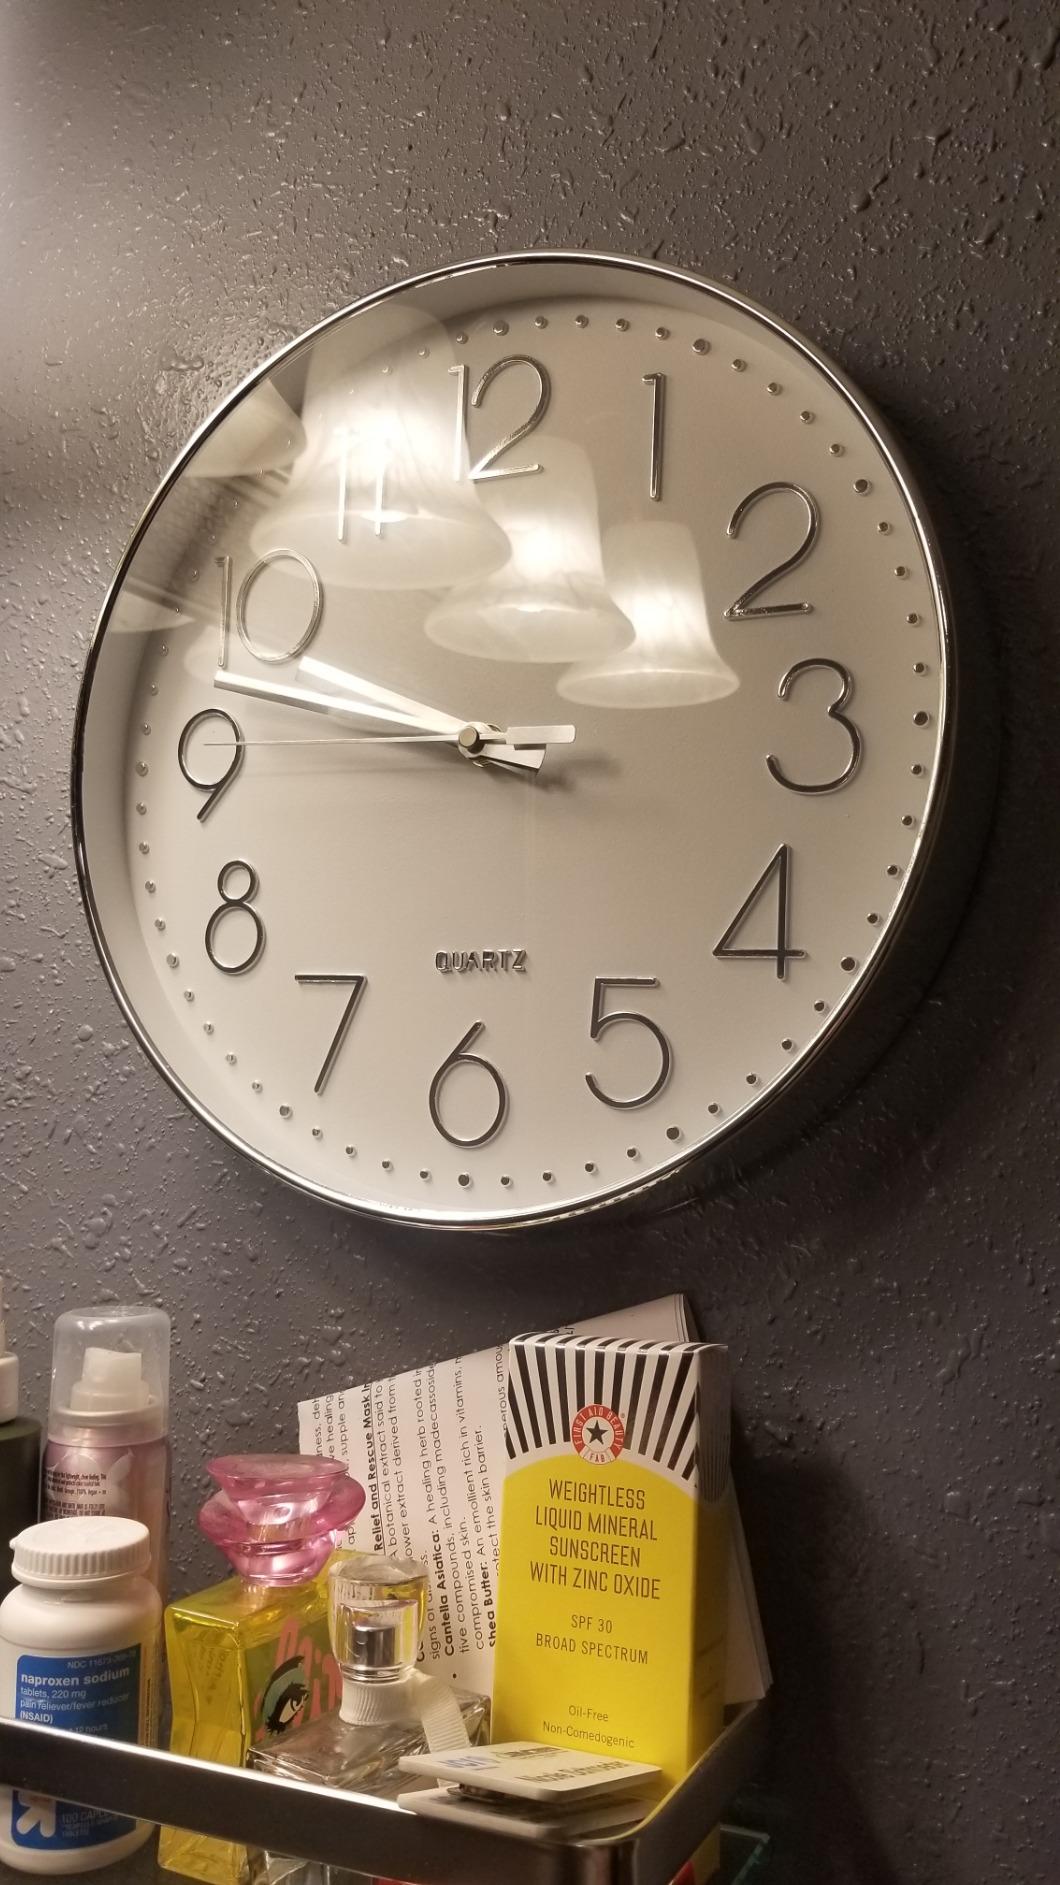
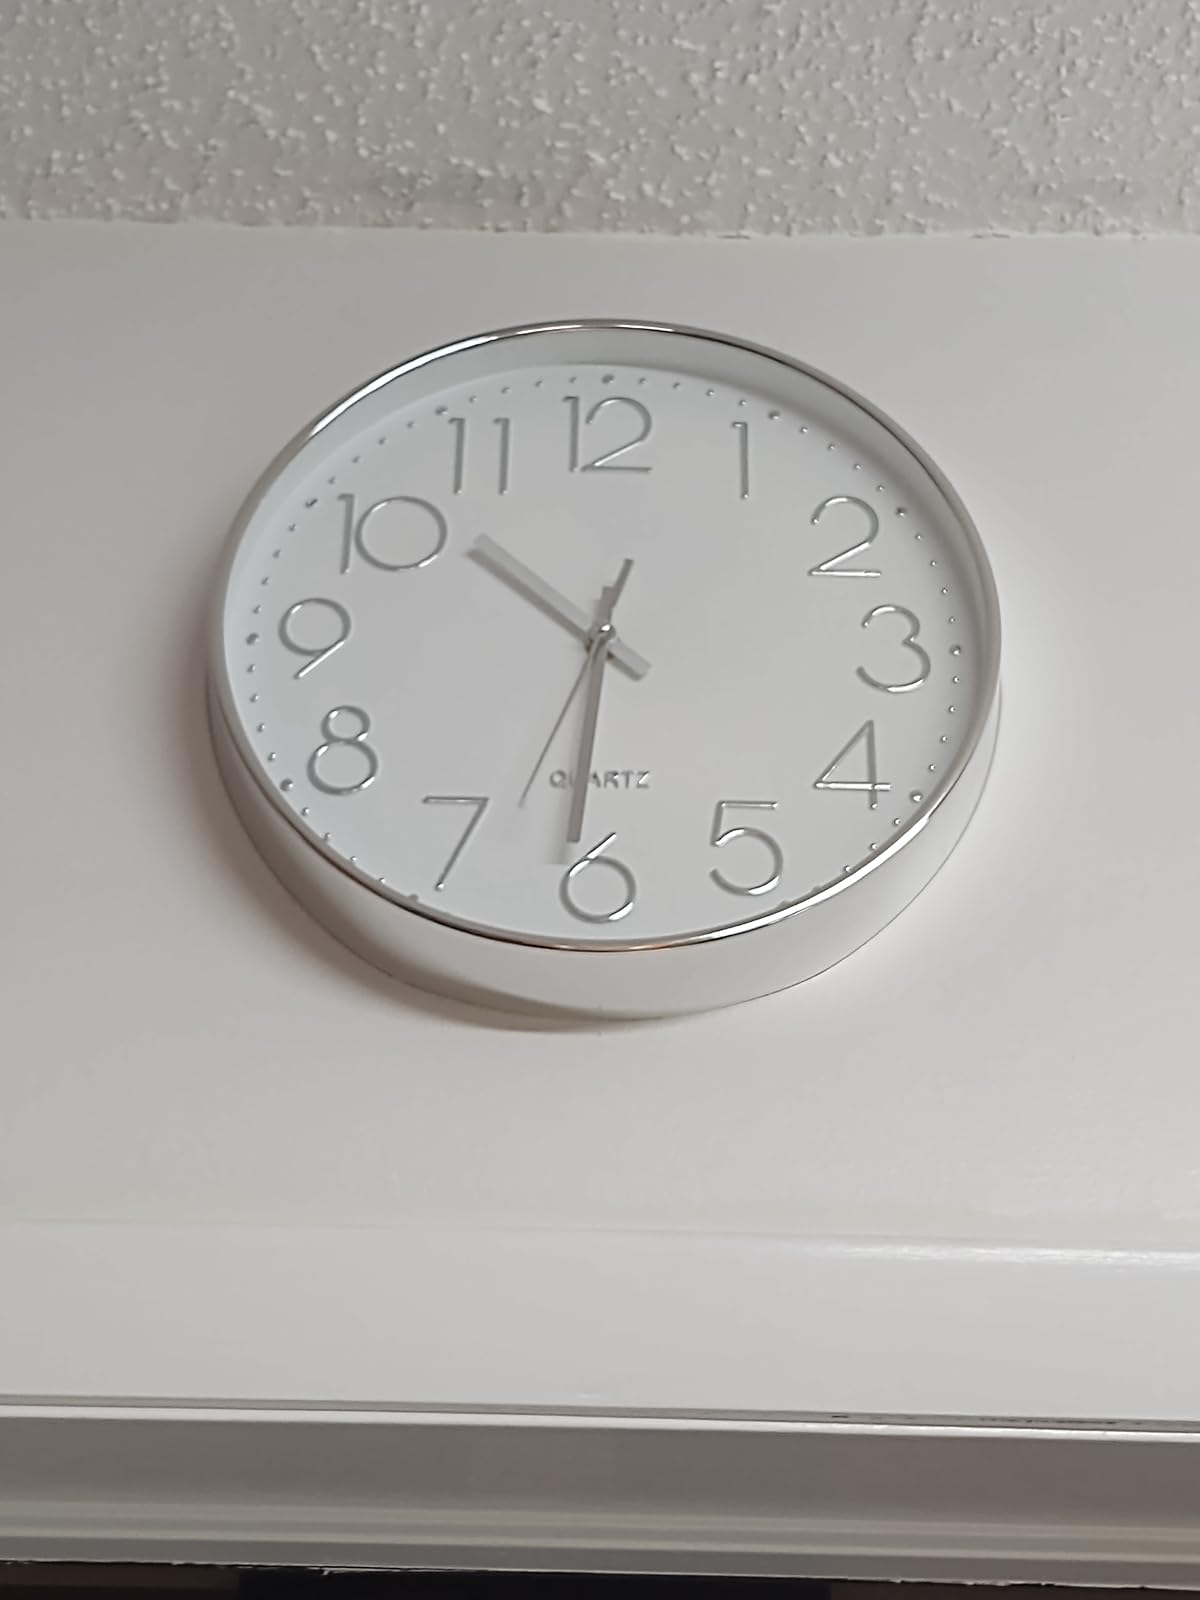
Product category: clock
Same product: yes